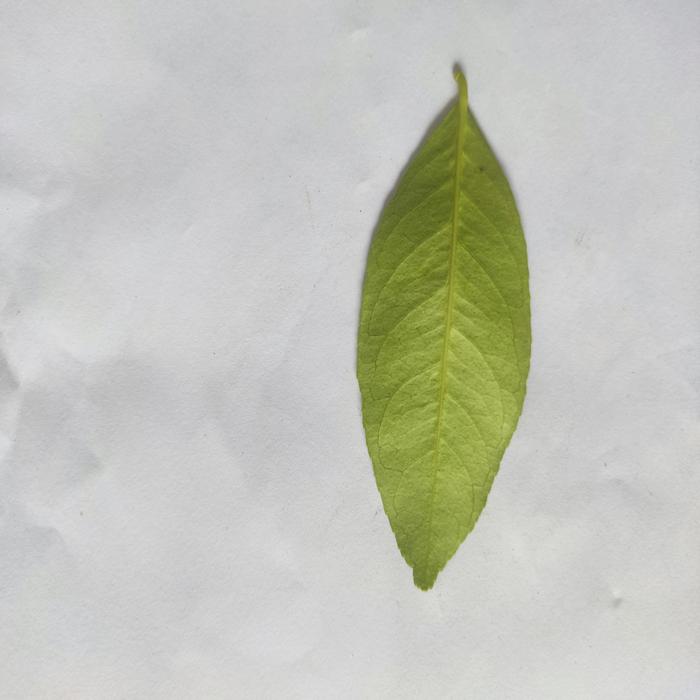
Crop: Lemon
Leaf condition: Healthy_Leaf